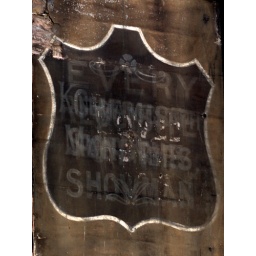
Old sign on a building in St. Enoch Square, glasgow. Taken with Leica Hektor 135mm f4.5 lens on Panasonic G1.